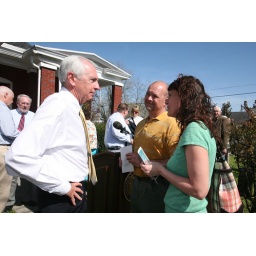
Unveiling of highway sign that publicizes the childhood home of author Robert Penn Warren in Guthrie.